The Student and Mister Henri

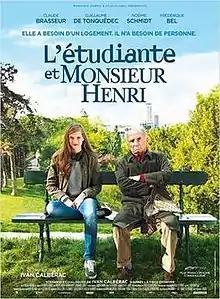
Film poster

The Student and Mister Henri (original title: L'Étudiante et Monsieur Henri) is a 2015 French comedy-drama film written and directed by and based on Calbérac's 2012 play of the same name. It stars Claude Brasseur, Guillaume de Tonquedec, Noémie Schmidt and Frédérique Bel.